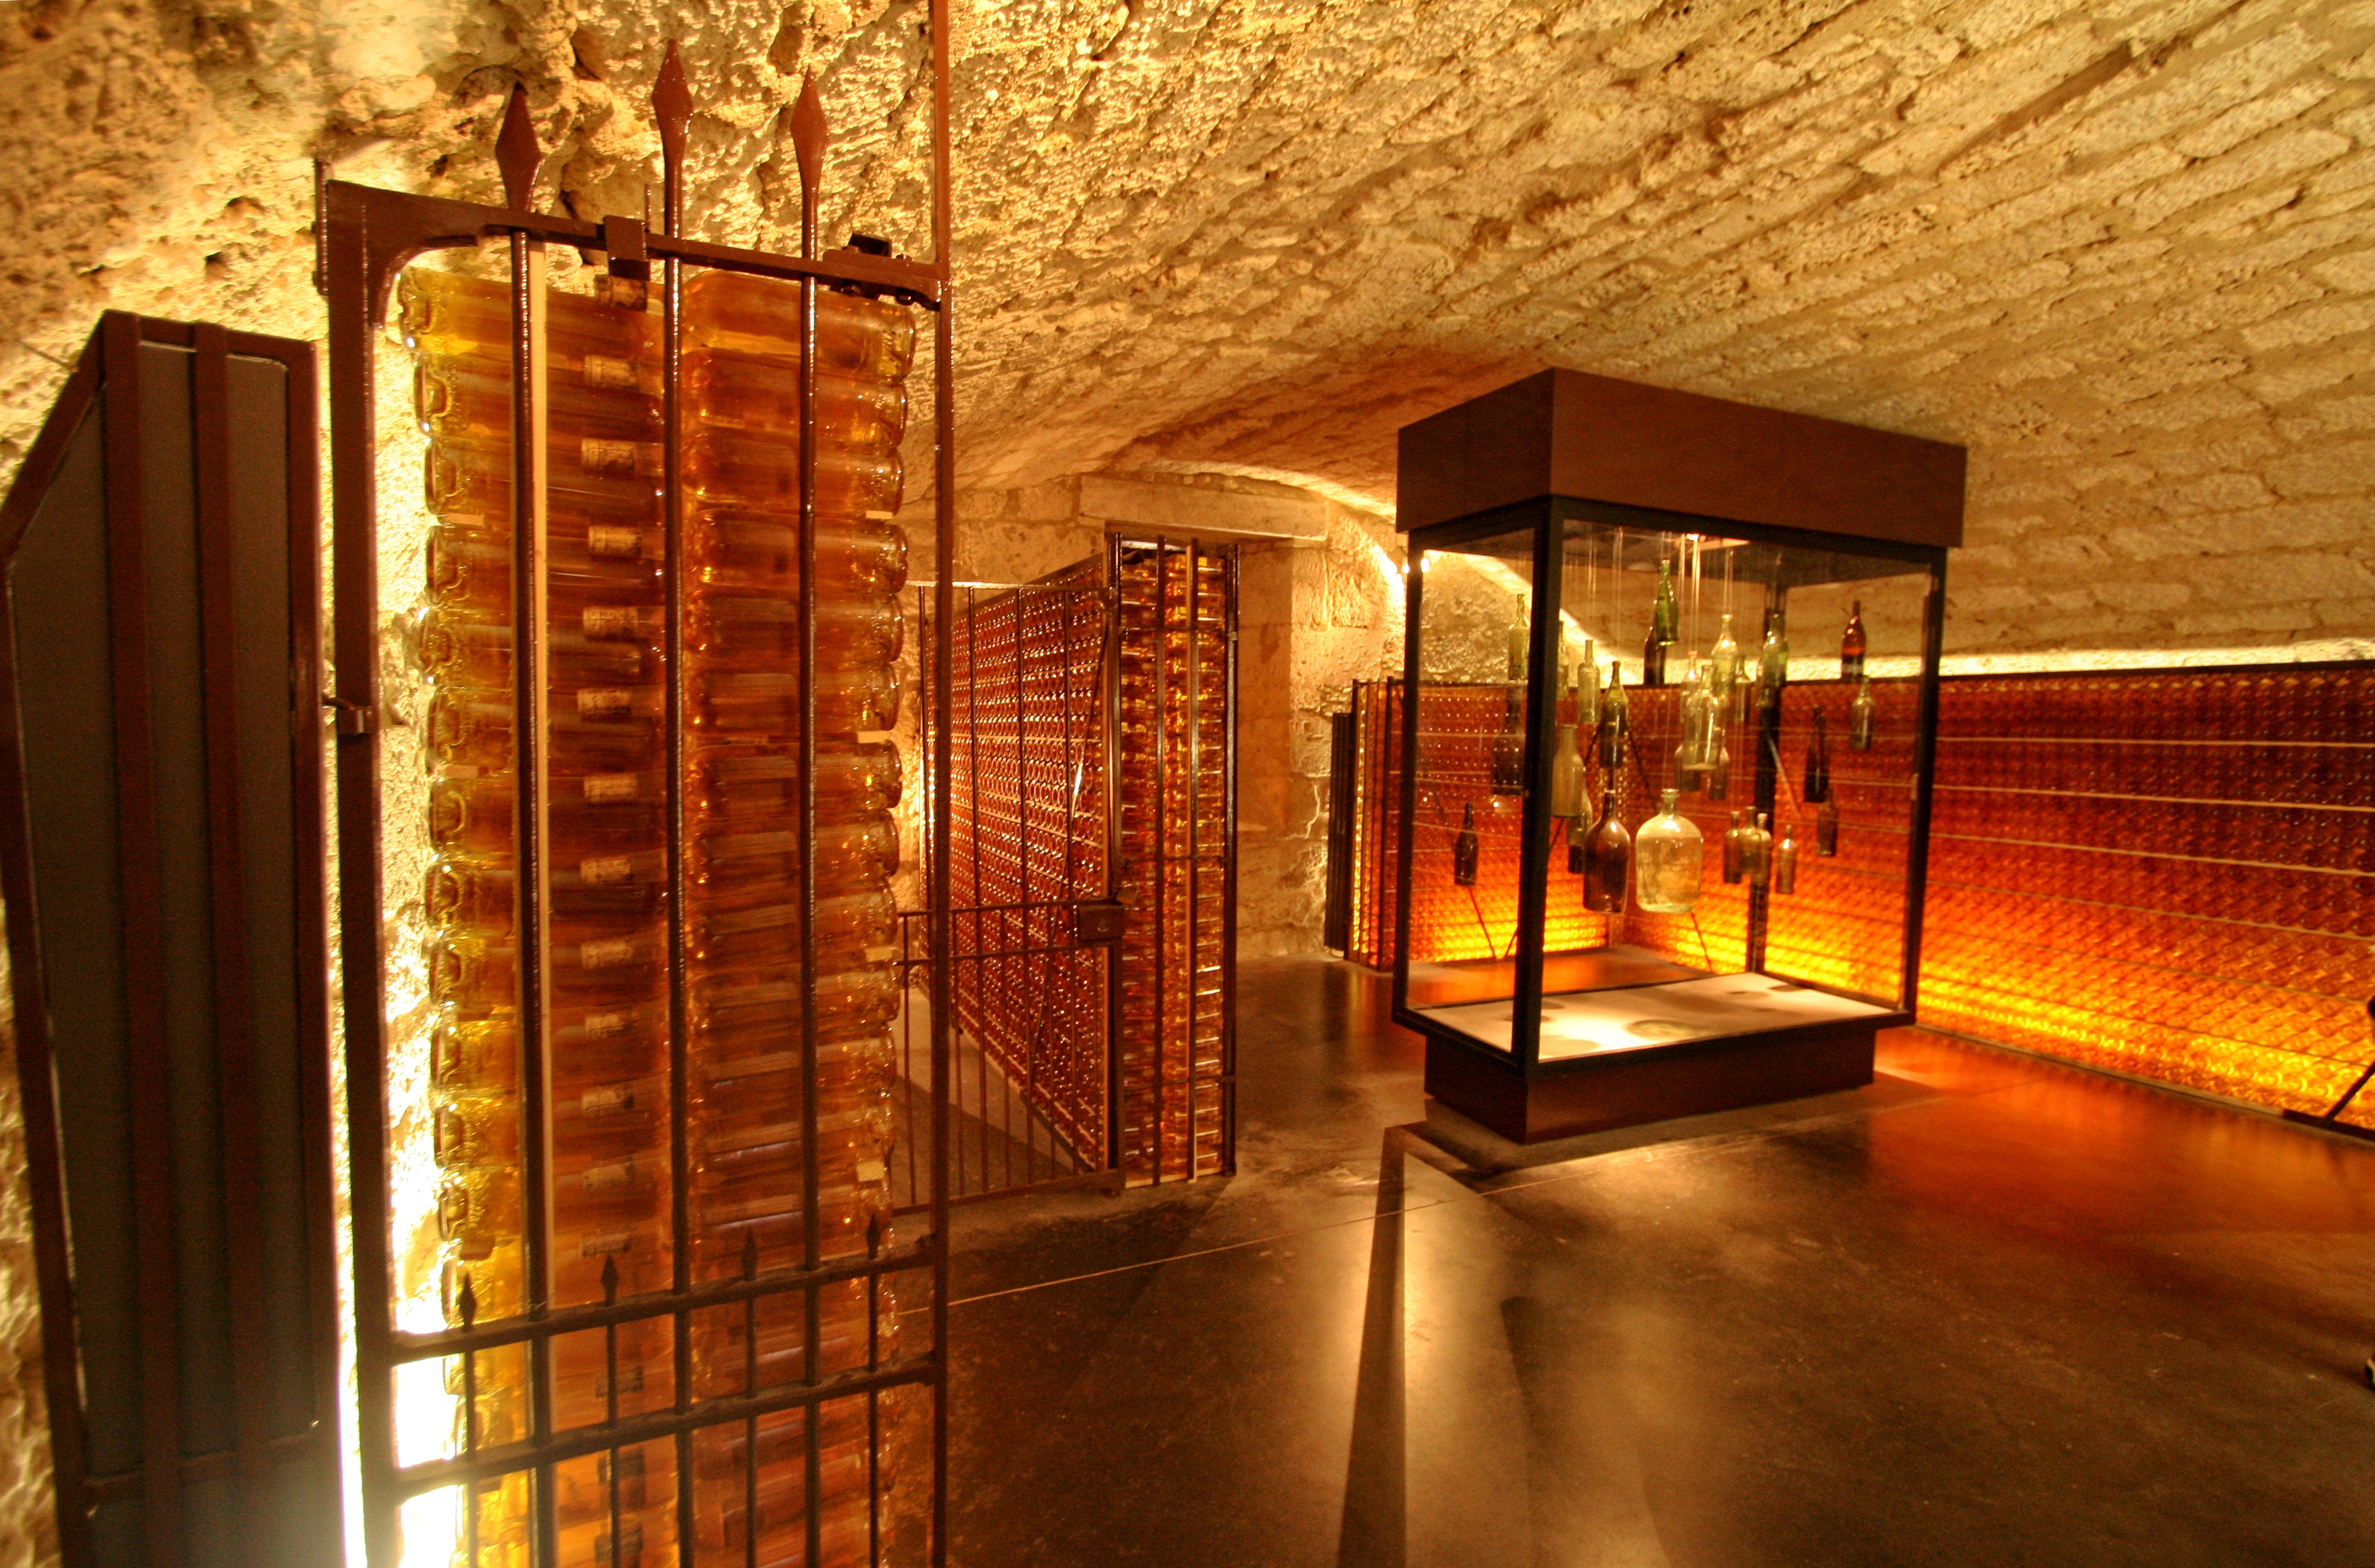
light, wine, night, france, cave, lighting, interior design, estate, lobby, dordogne, winery, p rigord, monbazillac